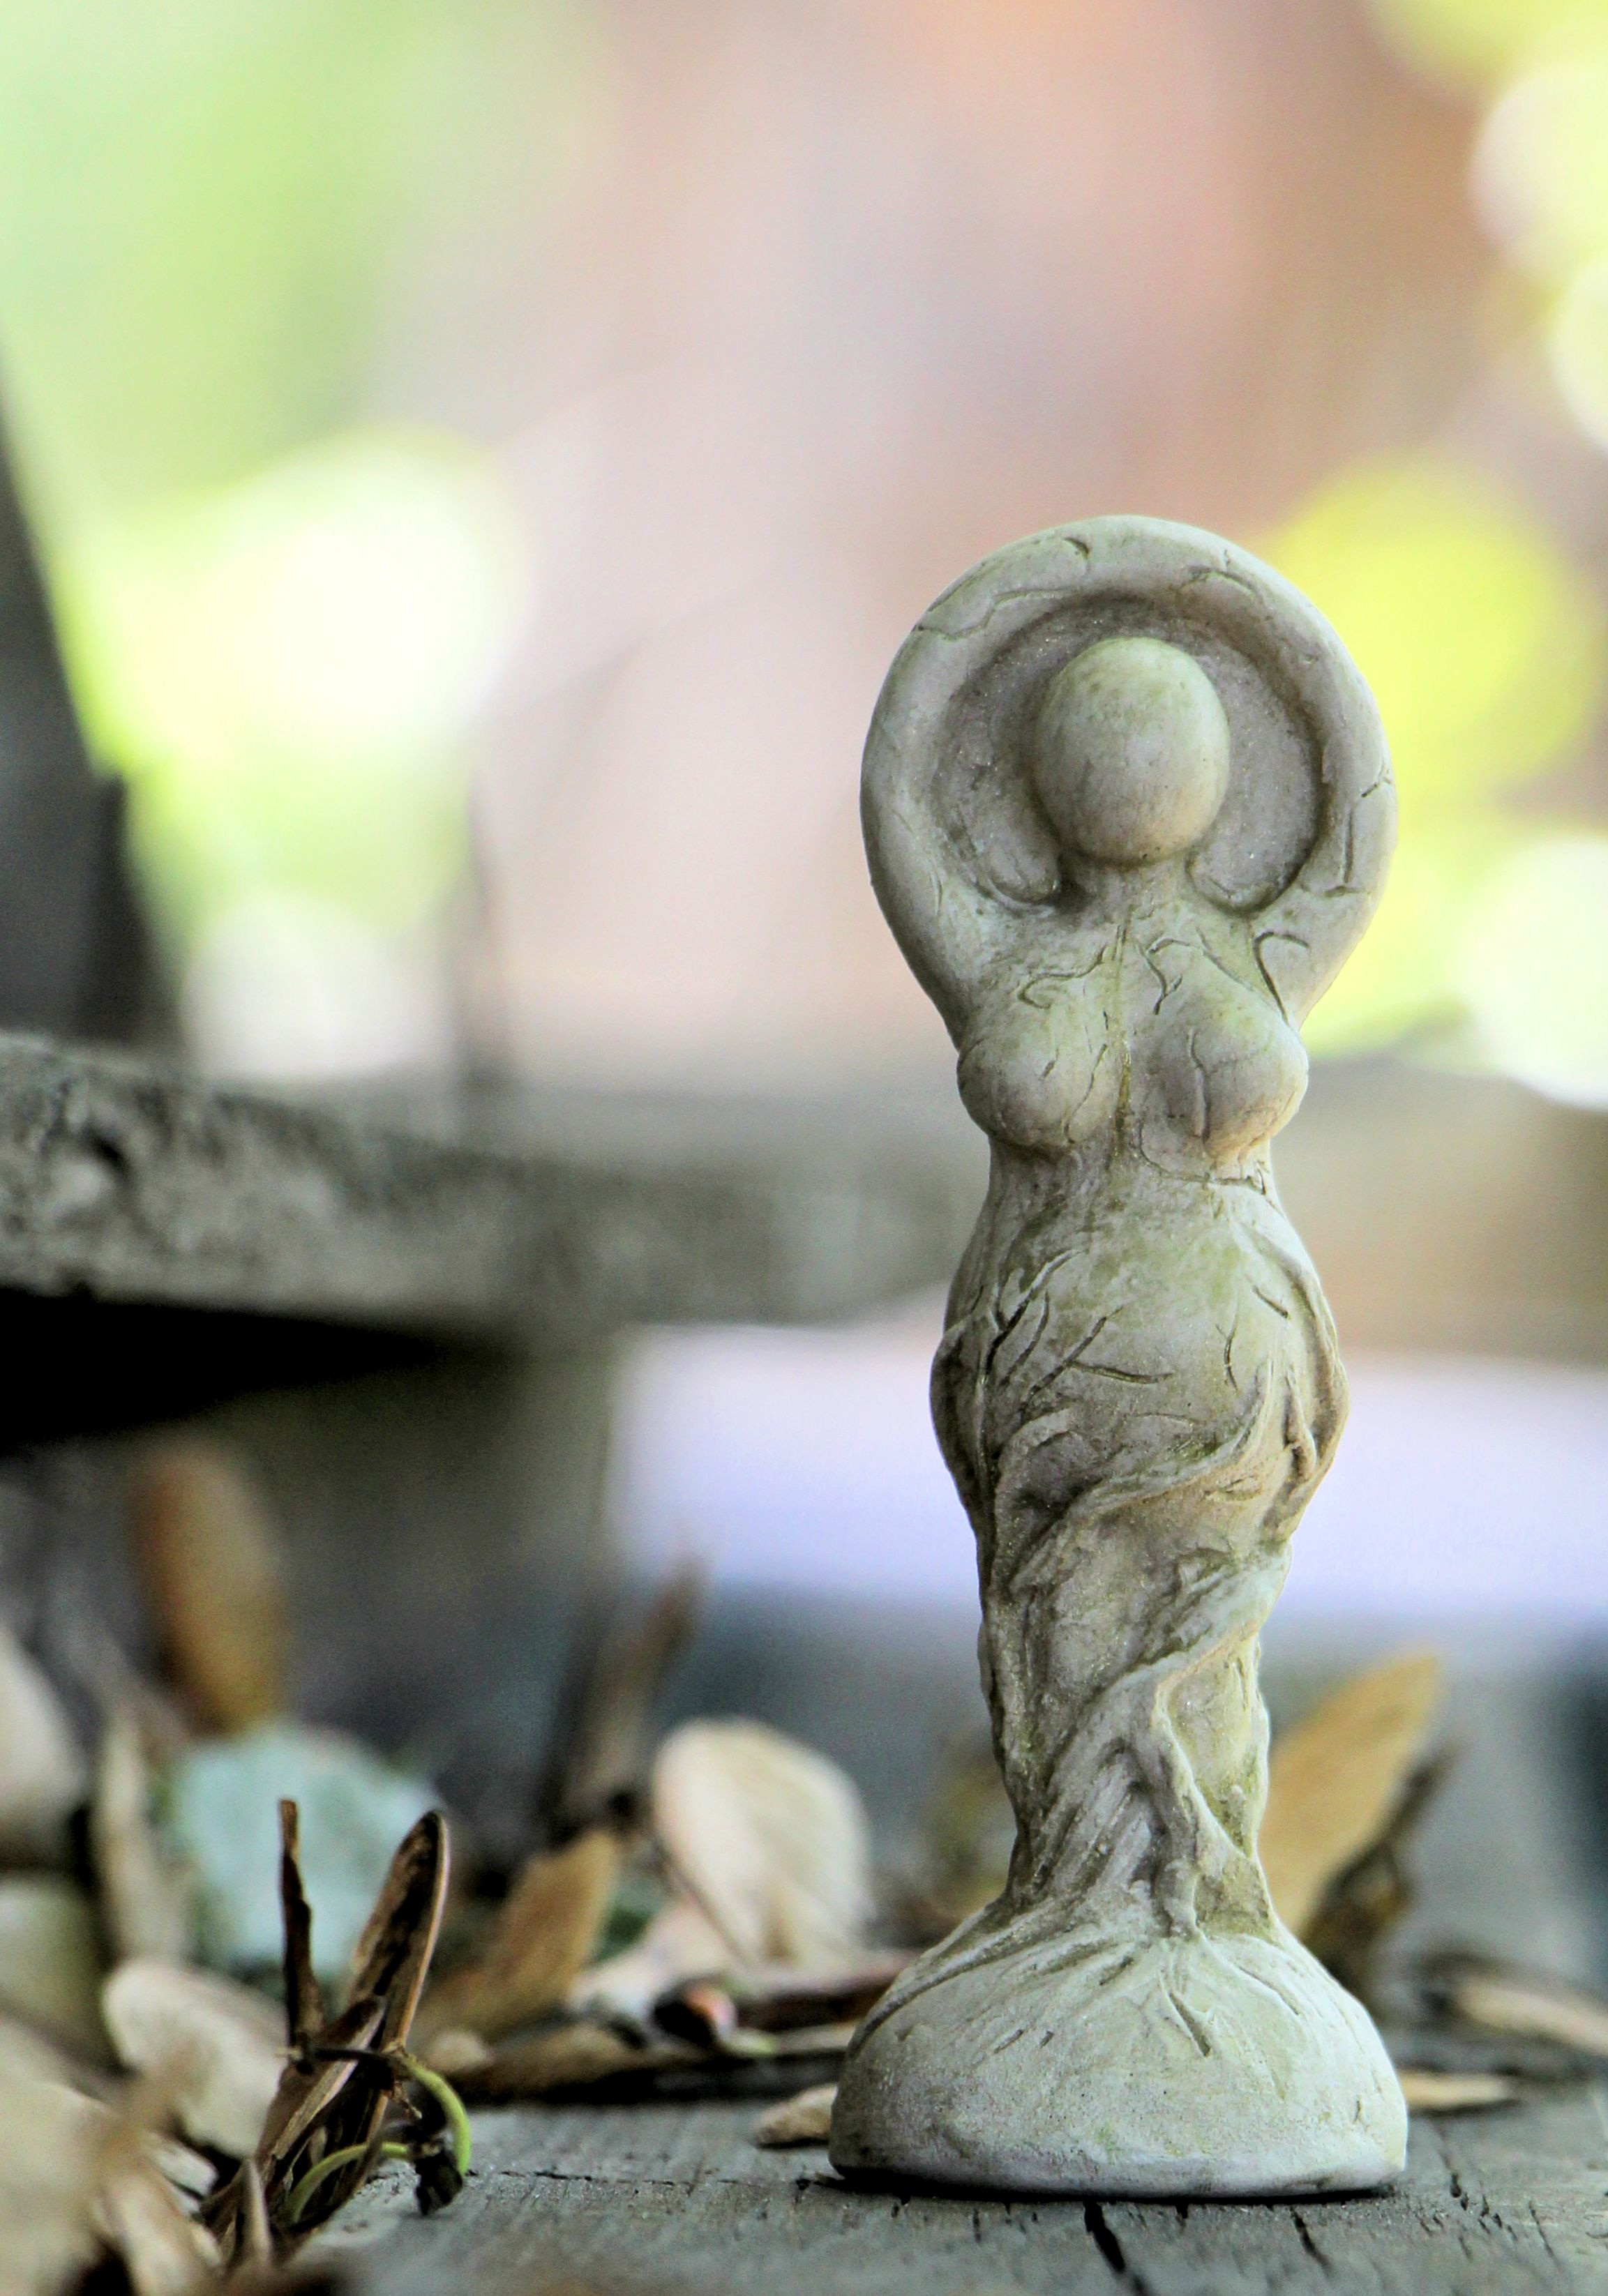
path, branch, wood, woman, antique, leaf, flower, old, stone, female, europe, statue, spring, symbol, religion, ancient, spiritual, feminine, alternative, close up, sculpture, religious, art, mother, altar, greece, history, worship, heritage, historical, carving, divine, witch, god, goddess, ritual, priest, mythology, macro photography, occult, esoteric, priestess, pagan, wiccan, shaman